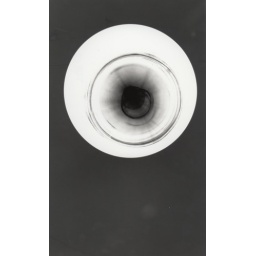
Photogram made by exposing a glass of water under an enlarger